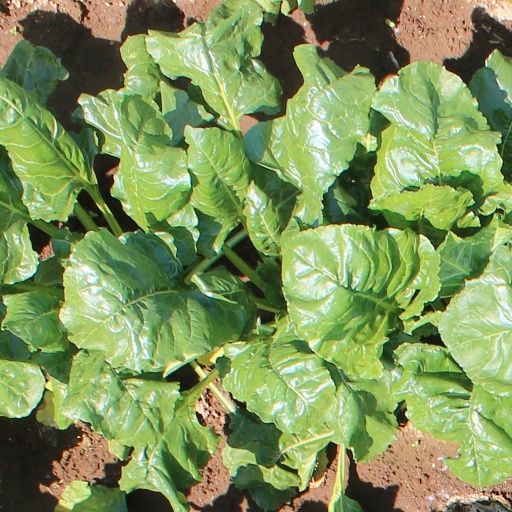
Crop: sugar beet